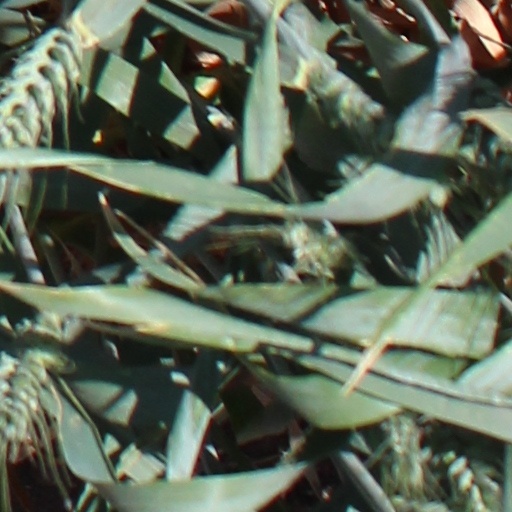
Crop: wheat